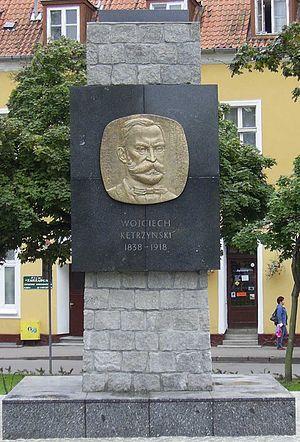
Wojciech Kętrzyński armoiries Cietrzew, de son vrai nom prussien Adalbert von Winkler, né à Giżycko le 11 juillet 1838, mort à Lwów le 15 janvier 1918, est un historien polonais et directeur de la Bibliothèque Ossolineum de Lwów. Militant masurien, emprisonné lors de l'Insurrection polonaise de 1861-1864, illustre historien et directeur de la Bibliothèque Ossolineum de Lwów, ville faisant partie à cette époque du partage autrichien de la Pologne, Wojciech s'est préoccupé de l'histoire de la Pologne, à l'époque où l'État polonais indépendant n'existait pas. Il est le père de Stanislas Kętrzyński.